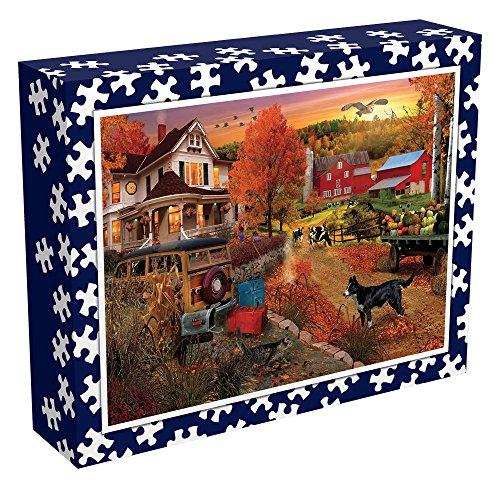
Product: Ceaco Perfect Piece Count Puzzle - David Maclean - Country Inn and Farm
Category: Toys & Games | Puzzles | Jigsaw Puzzles
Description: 1000 PIECE PUZZLE.
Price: $17.99
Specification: ProductDimensions:10.1x8.1x2.4inches|ItemWeight:1.24pounds|ShippingWeight:1.24pounds(Viewshippingratesandpolicies)|ASIN:B07FQZJ2Z3|Itemmodelnumber:40025|Manufacturerrecommendedage:8-8years